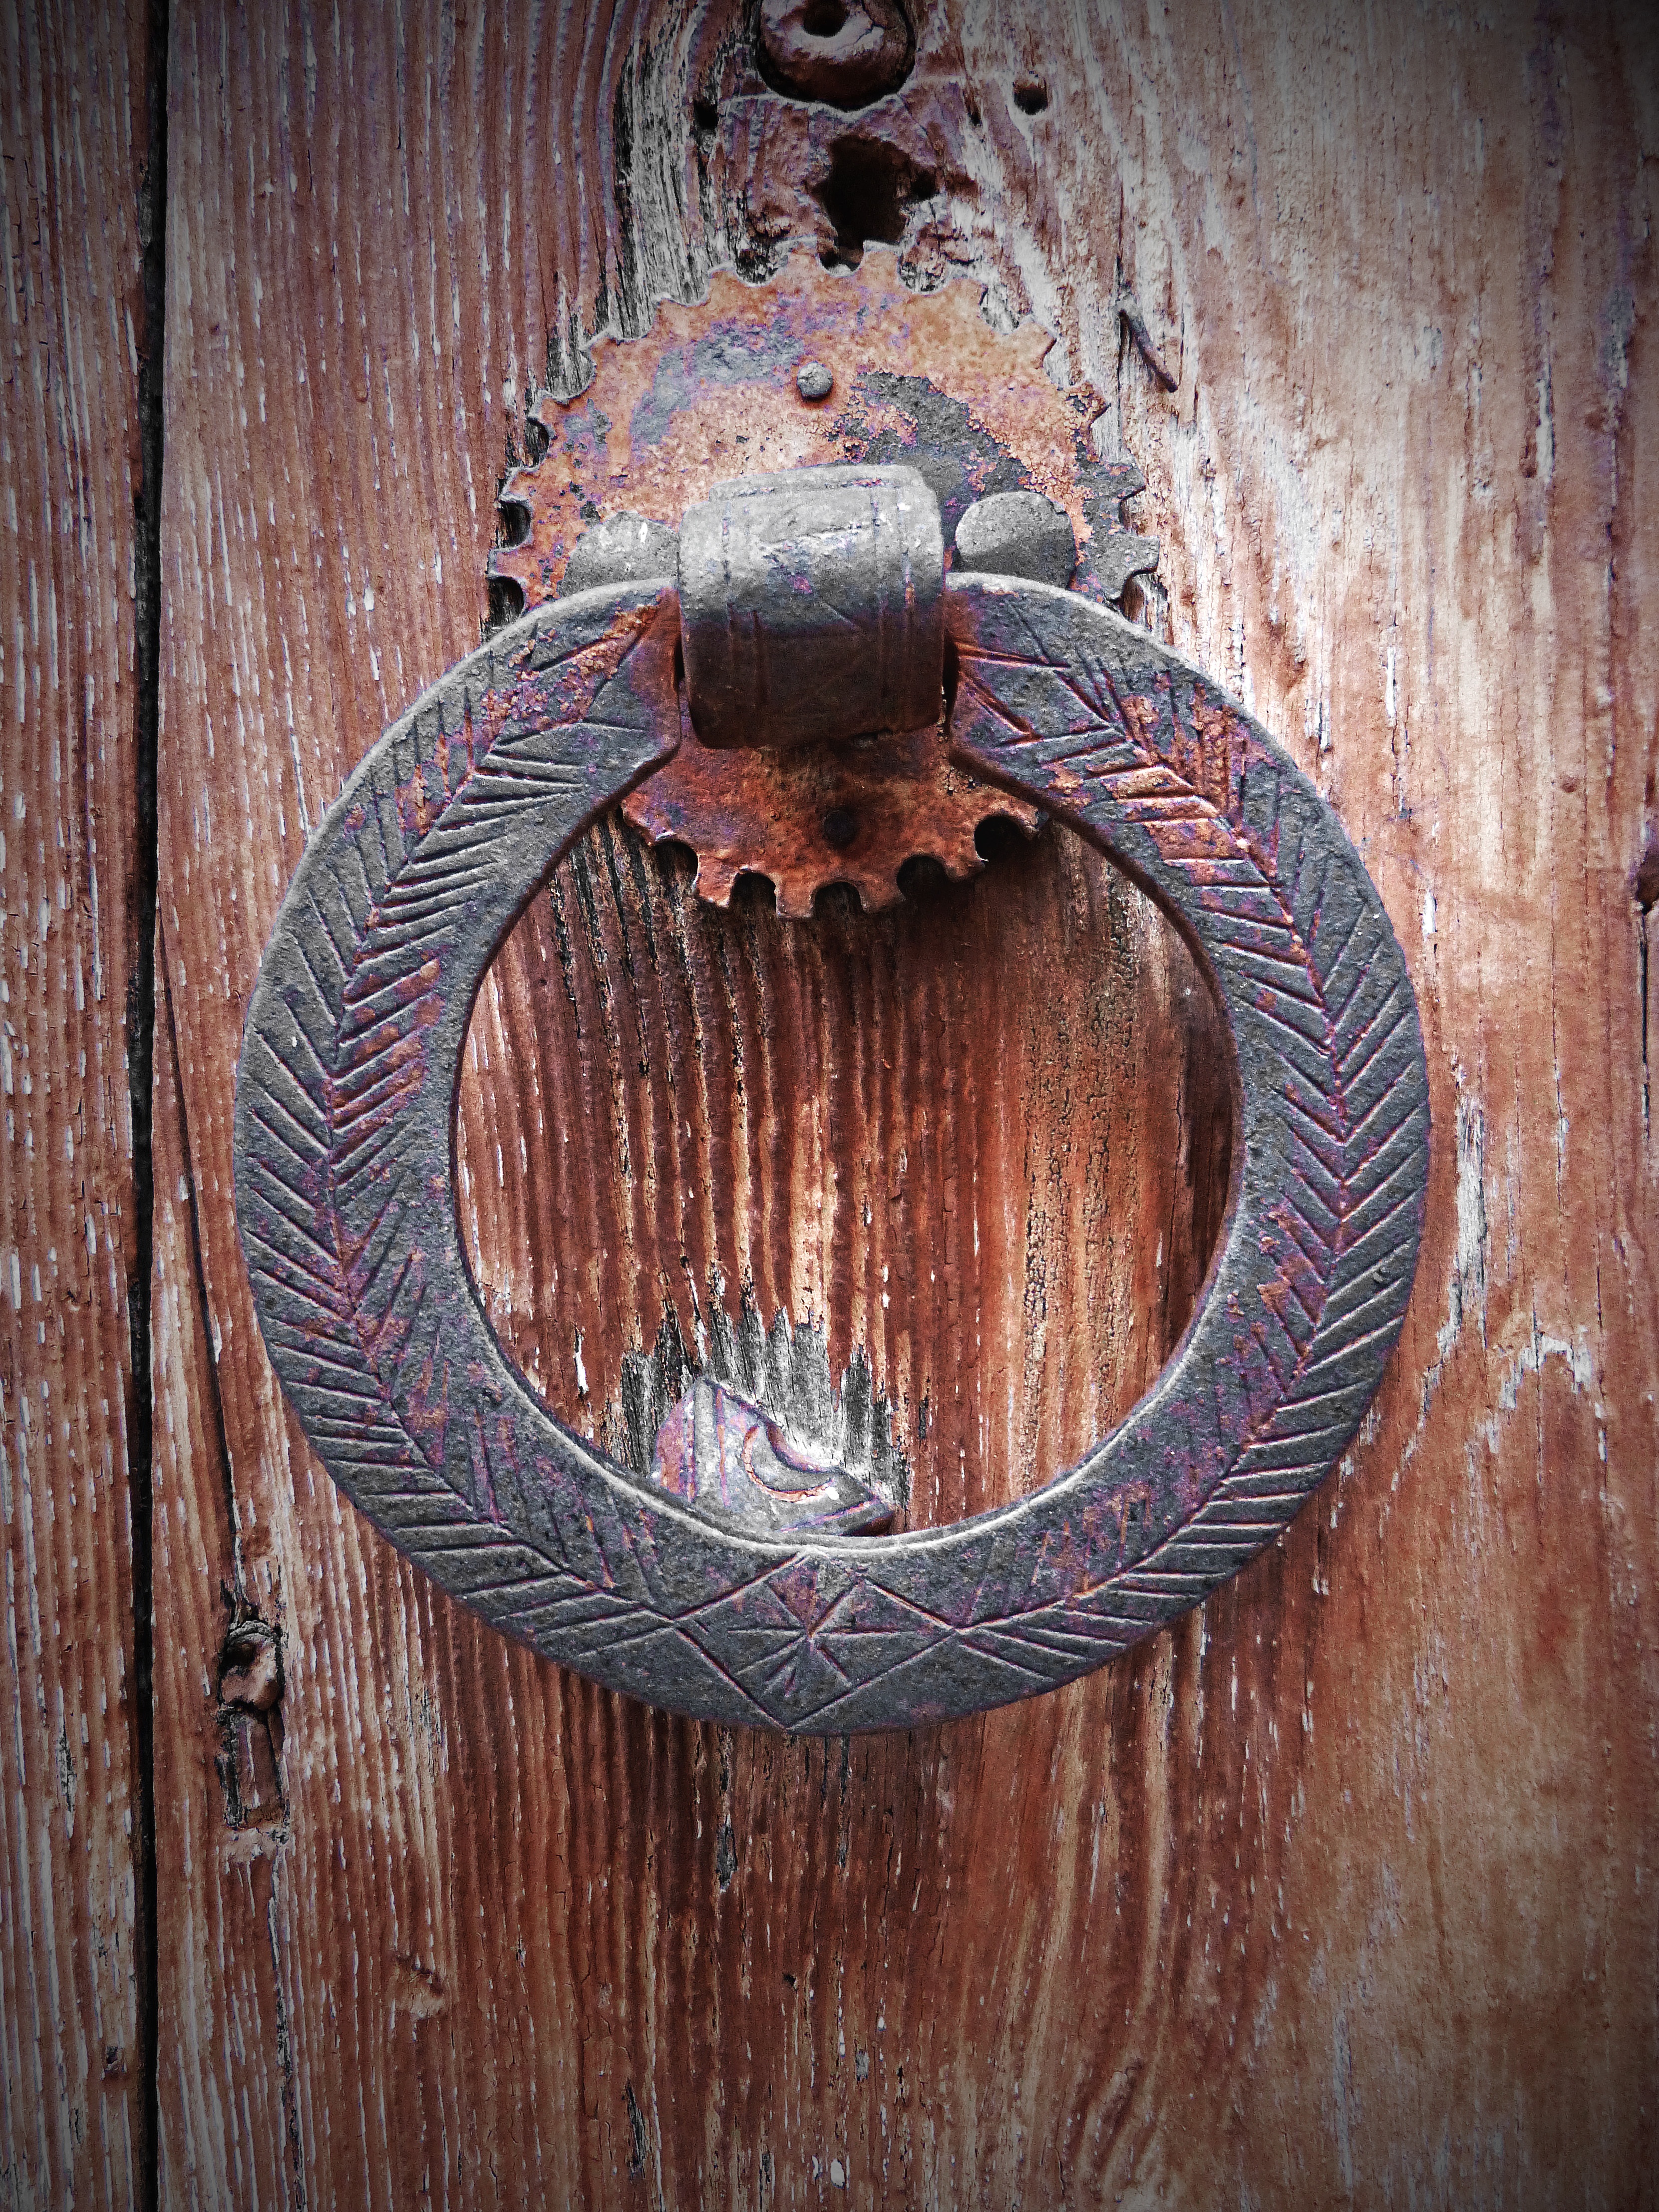
wood, ring, old, metal, door, circle, sculpture, art, temple, iron, carving, door knocker